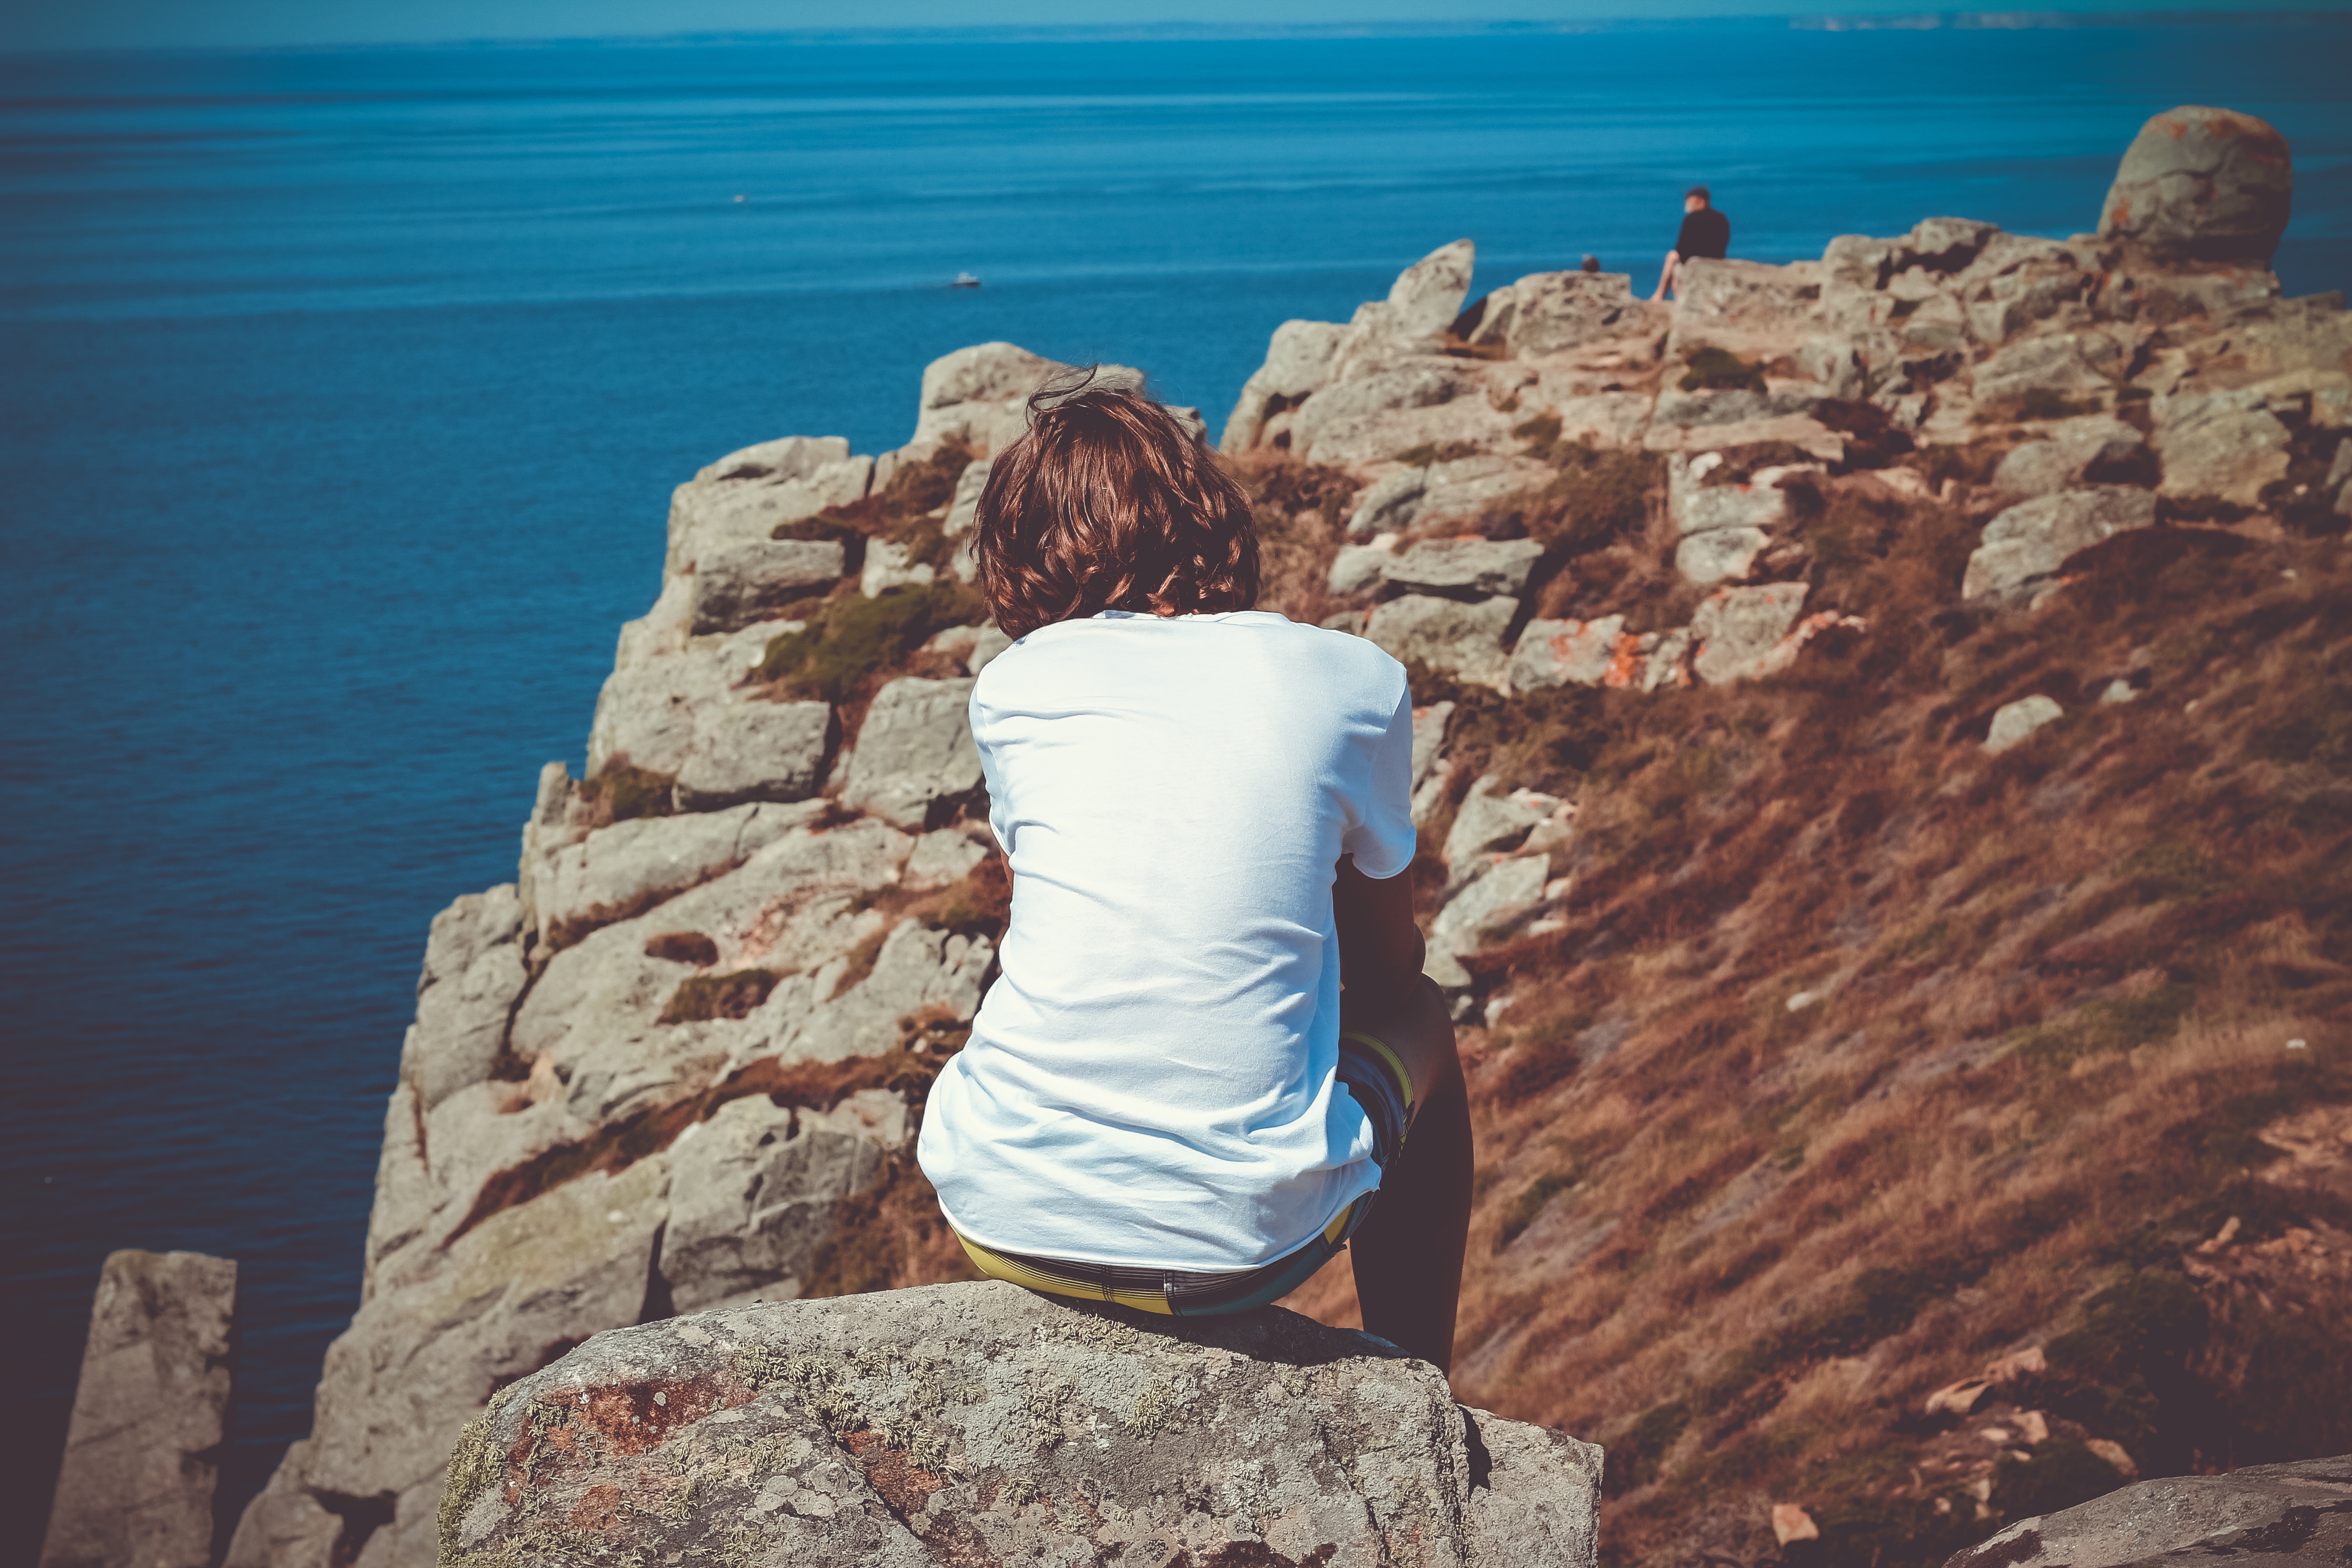
sea, coast, rock, mountain, adventure, vacation, formation, cliff, arch, extreme sport, terrain, geology, cape, wadi, landform